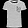
Label: T - shirt / top